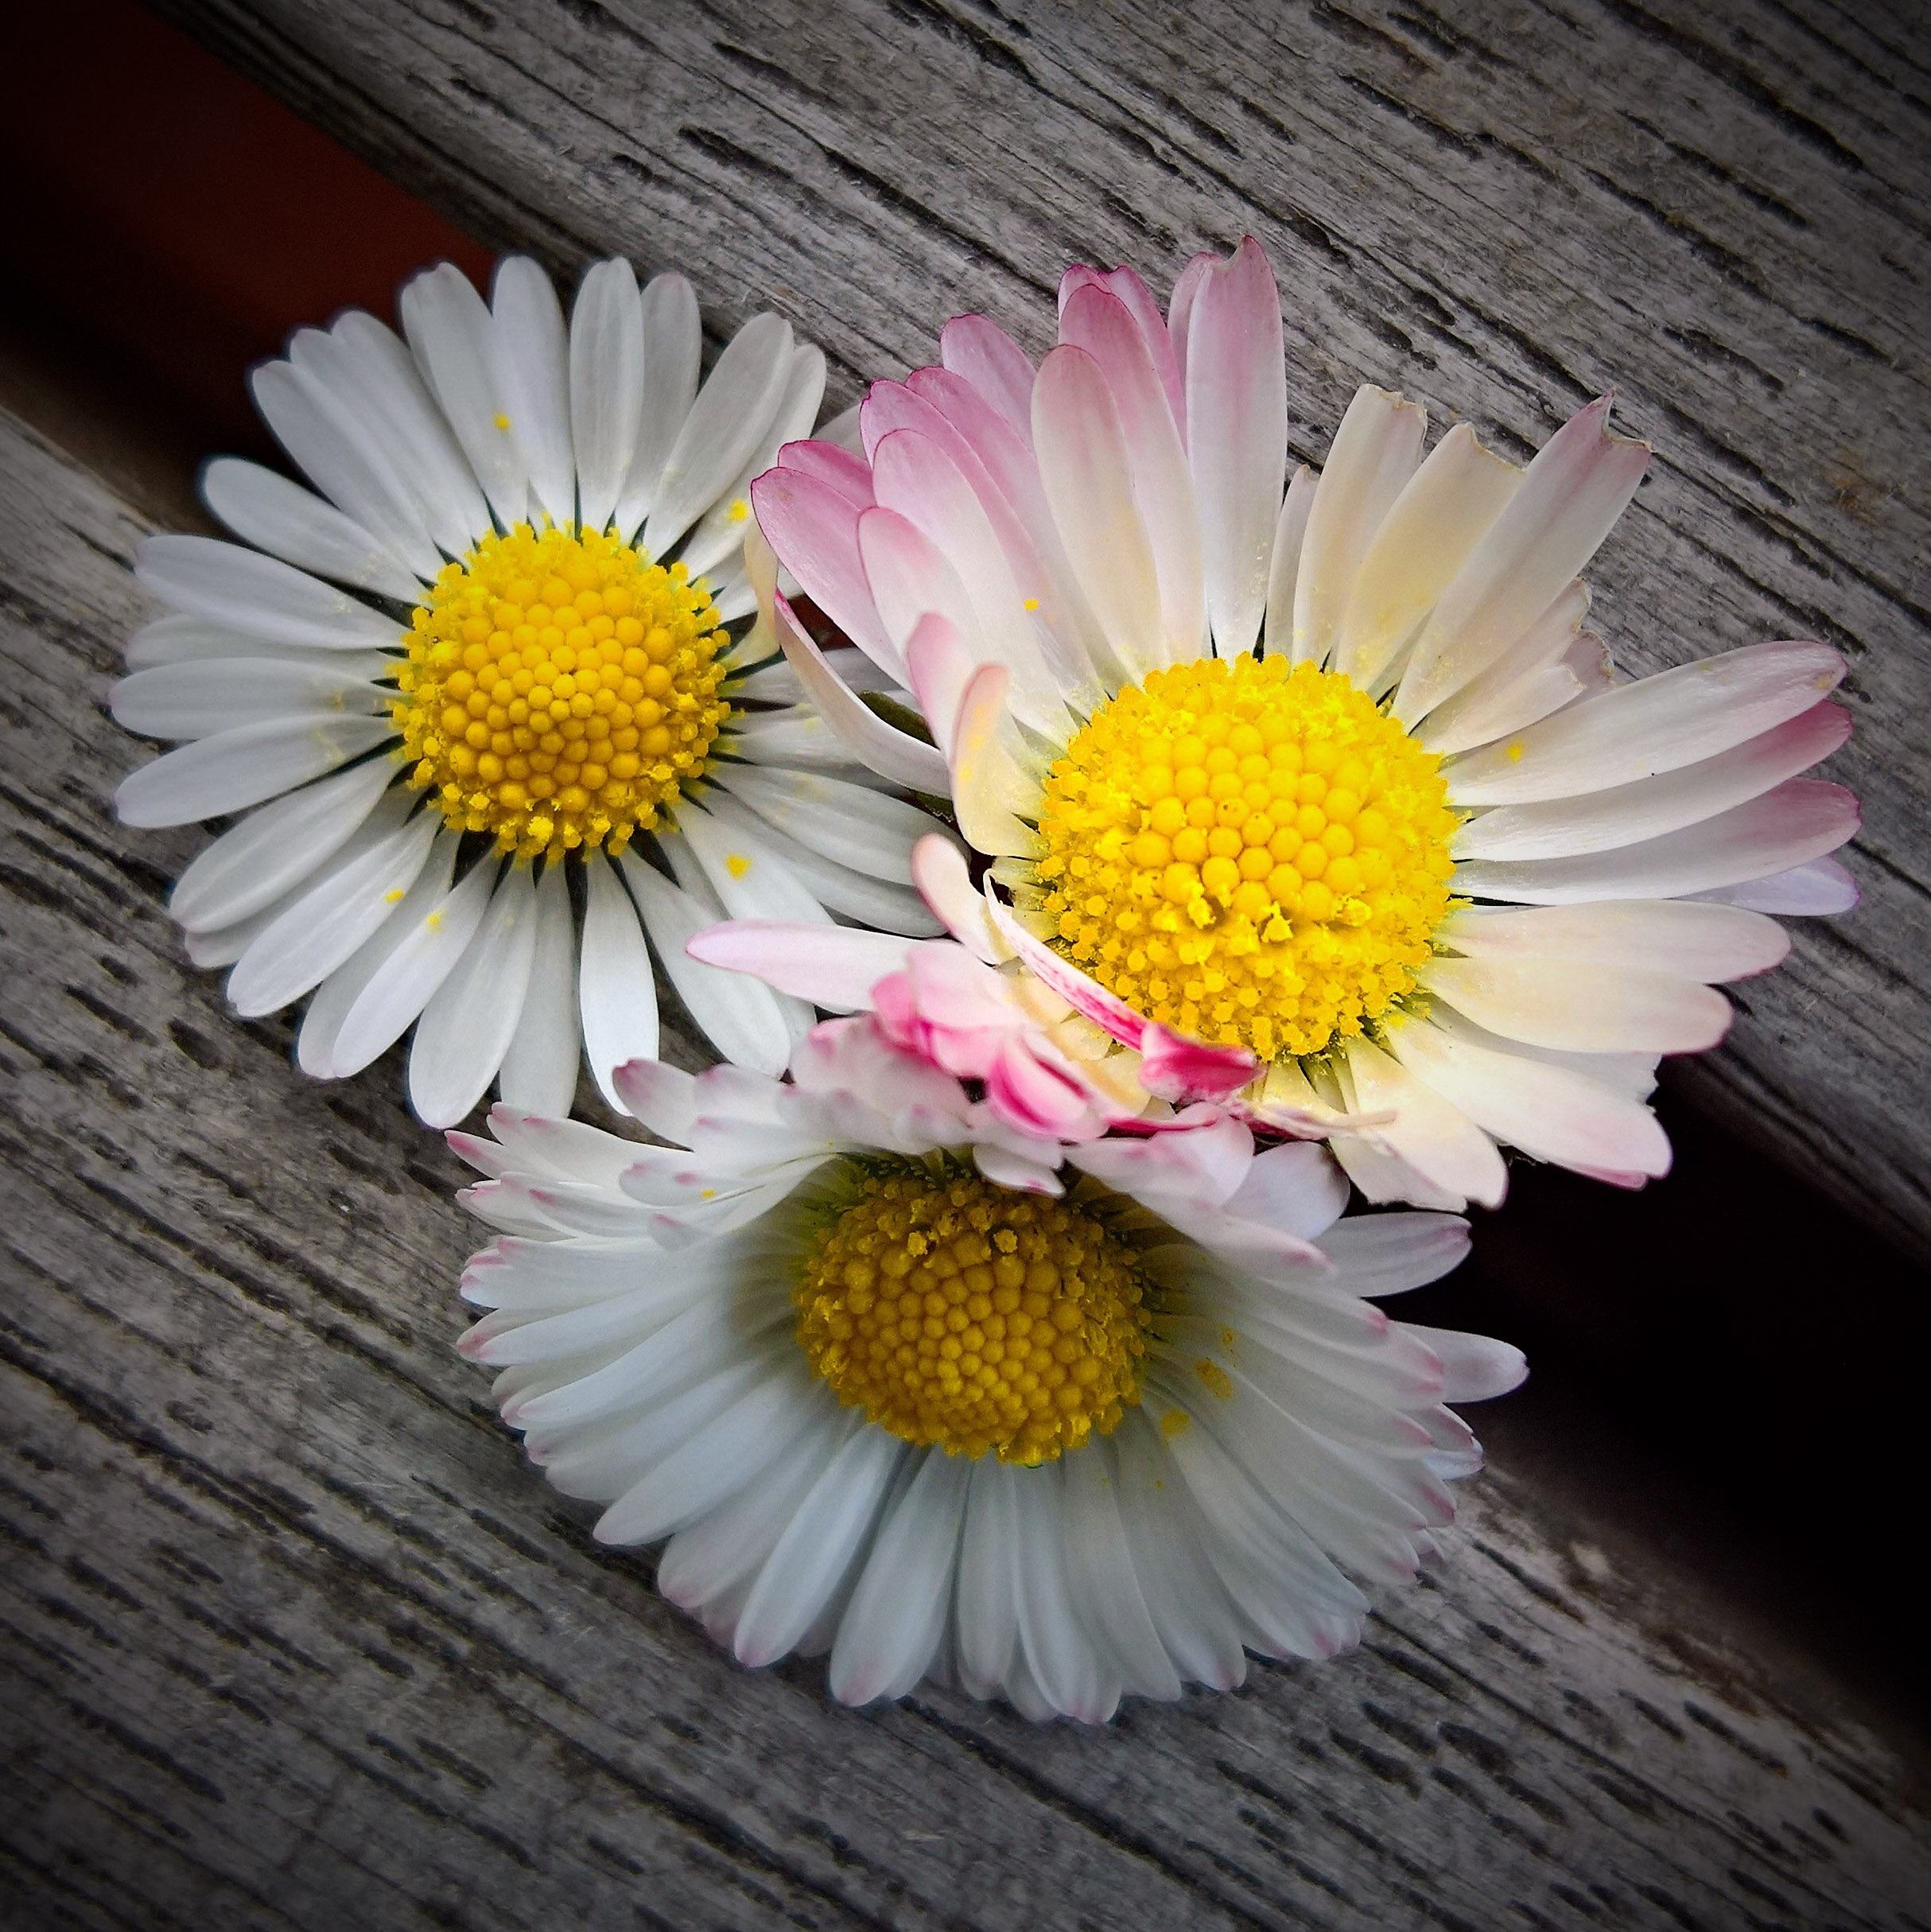
plant, white, flower, petal, daisy, yellow, close, flora, wild flower, close up, pointed flower, gerbera, floristry, composites, macro photography, pink petals, yellow pollen tubes, flowering plant, daisy family, flower bouquet, floral design, oxeye daisy, bellis, land plant, marguerite daisy, chrysanths, flower arranging